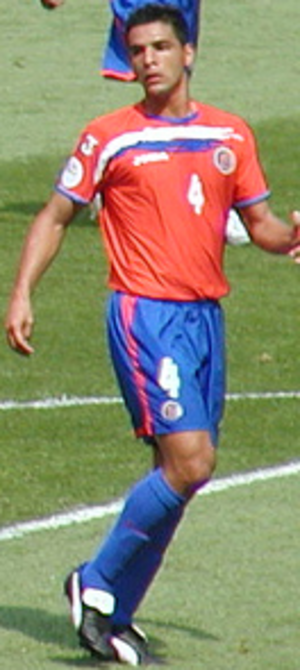
Michael Umaña
Umaña spillende for Costa Rica under FIFA World Cup 2006
Míchael Umaña Corrales er en professionel fodboldspiller fra Costa Rica. Han spiller i forsvaret hos Deportivo Saprissa Costa Rica.